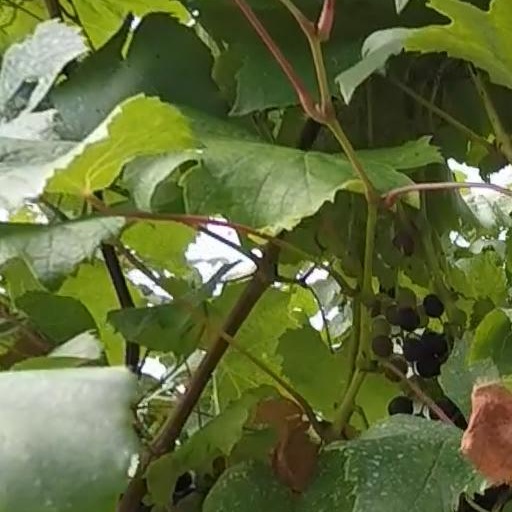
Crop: grape